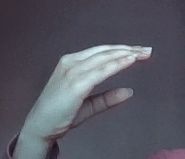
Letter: jeem